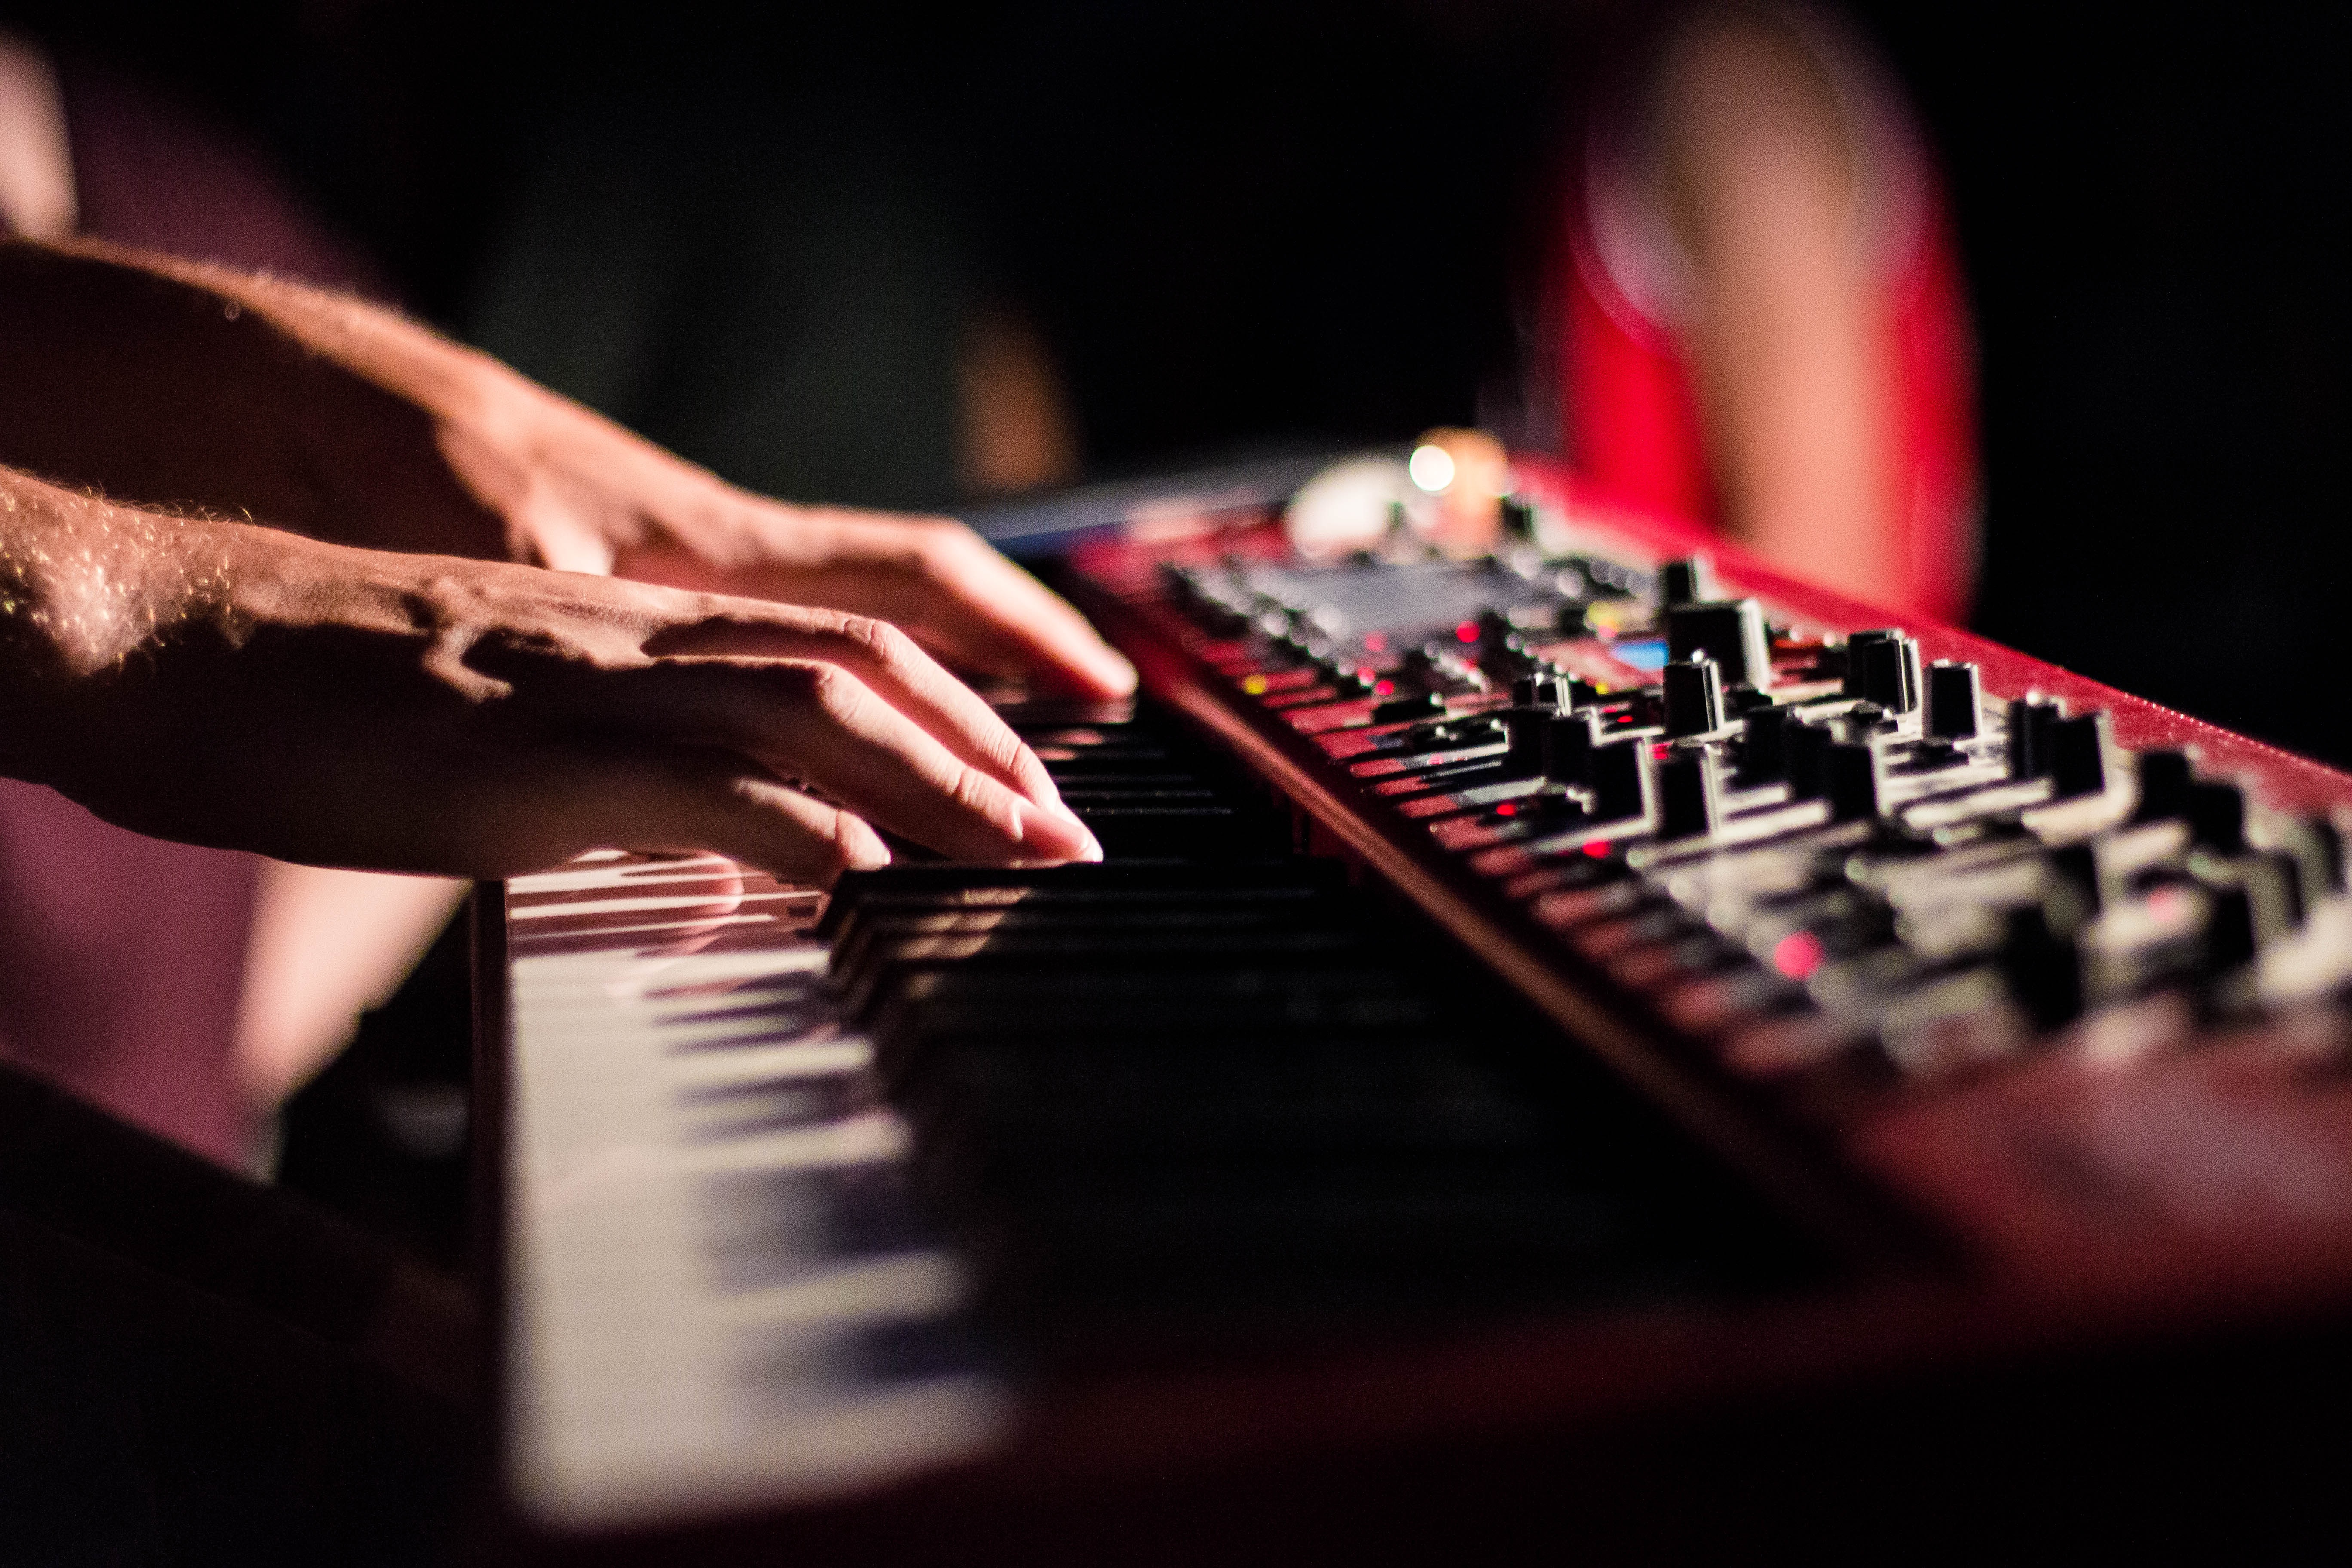
music, keyboard, piano, musician, musical instrument, hands, performance, entertainment, musical keyboard, electronic instrument